H. Joel Deckard

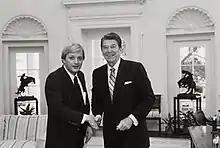
Deckard with President Ronald Reagan in 1981

Deckard was elected as a Republican to the Ninety-sixth and to the Ninety-seventh Congresses (January 3, 1979 – January 3, 1983). He was an unsuccessful candidate for reelection in 1982 to the Ninety-eighth Congress, losing to then-Bloomington mayor Frank McCloskey. Initially favored for reelection to a third term, Deckard was involved in an automobile accident three weeks before the election. He refused to take a blood test and was charged with driving under the influence. McCloskey sought to tie Deckard to President Ronald Reagan at a time of high unemployment in the district. When McCloskey defeated Deckard, Deckard became the sixth incumbent from 1966 to 1982 to lose reelection in the district known as the "Bloody Eighth."